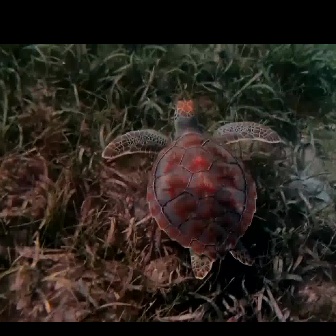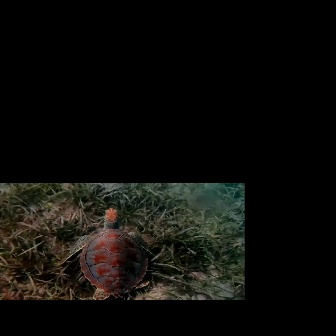
  Please identify the target specified by the bounding box [99,97,281,278] in the first image and locate it in the second image. Return the coordinates in [x_min,y_min,x_max,y_max] format.
Answer: [60,207,153,300]